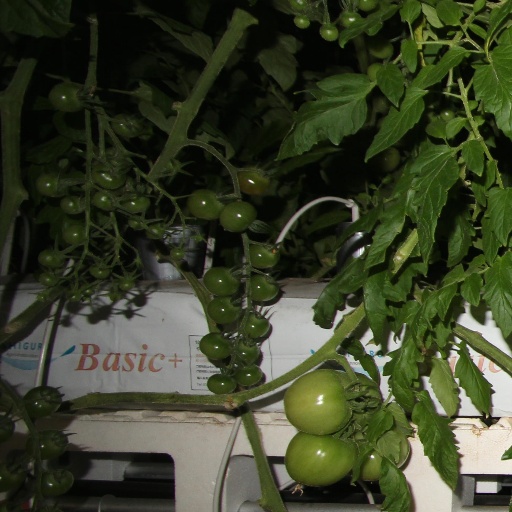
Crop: tomato